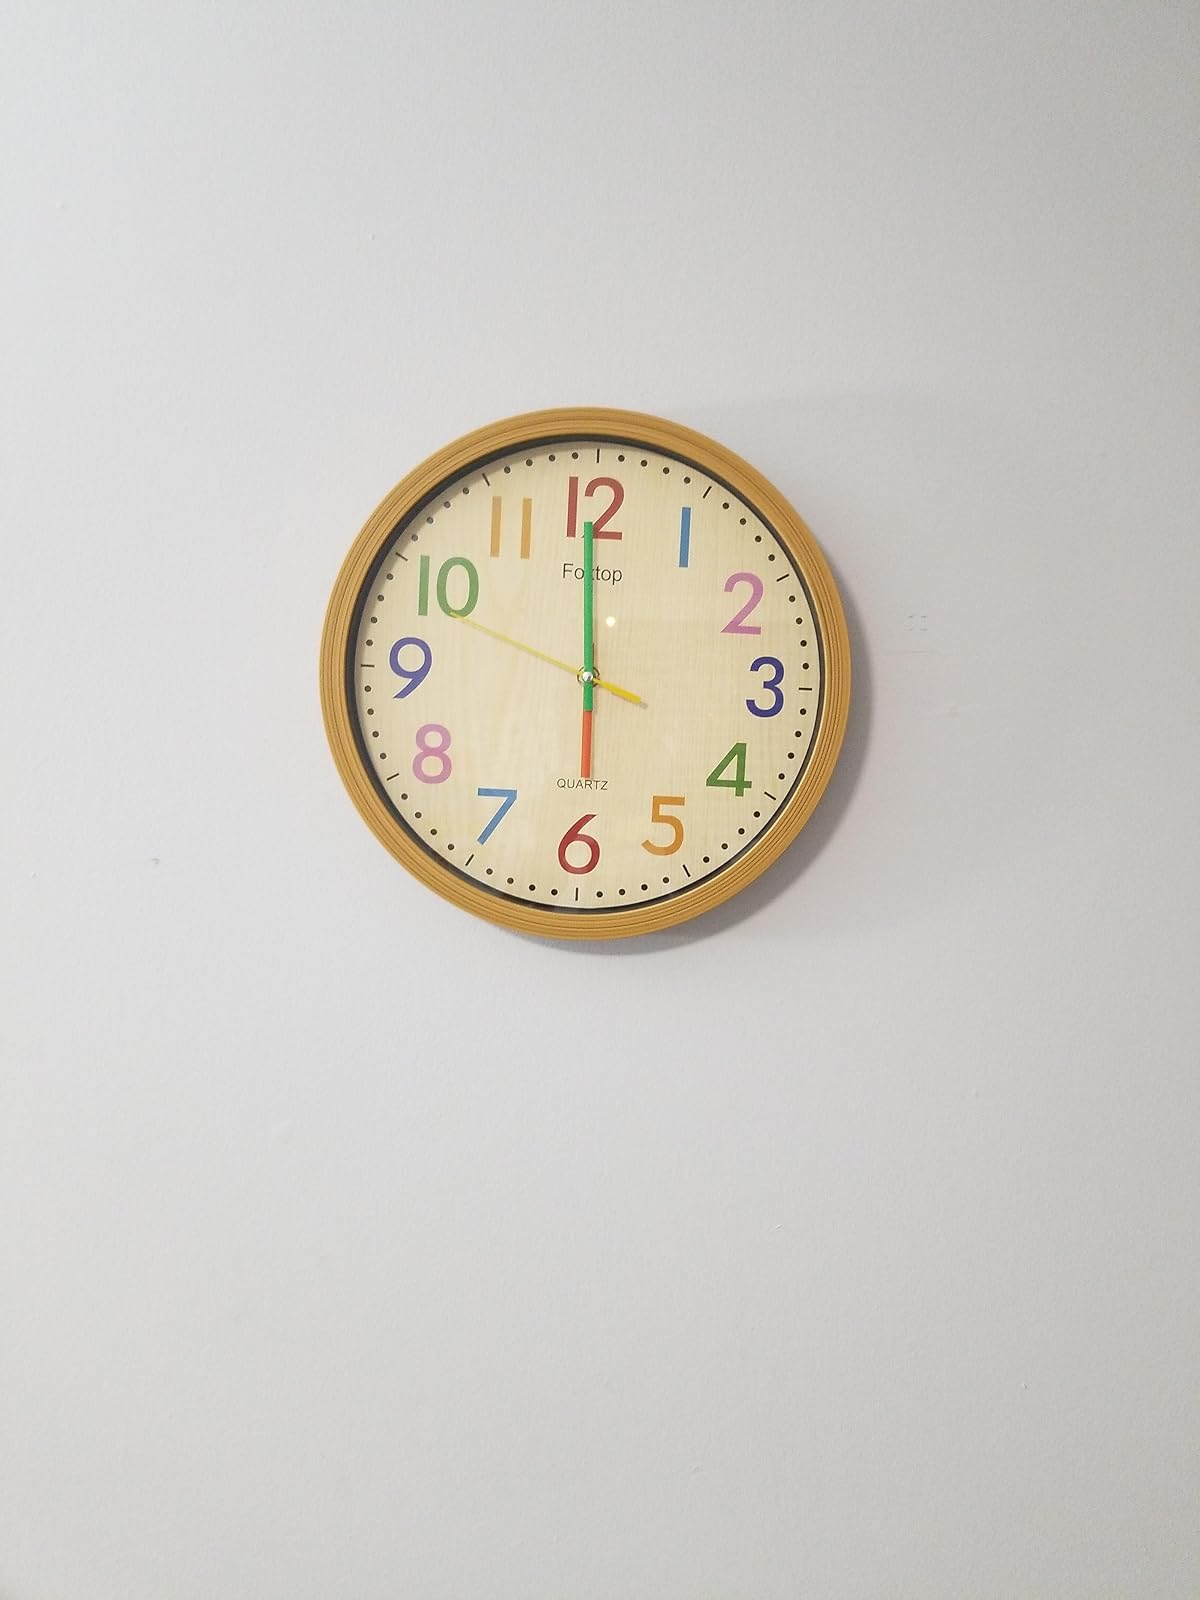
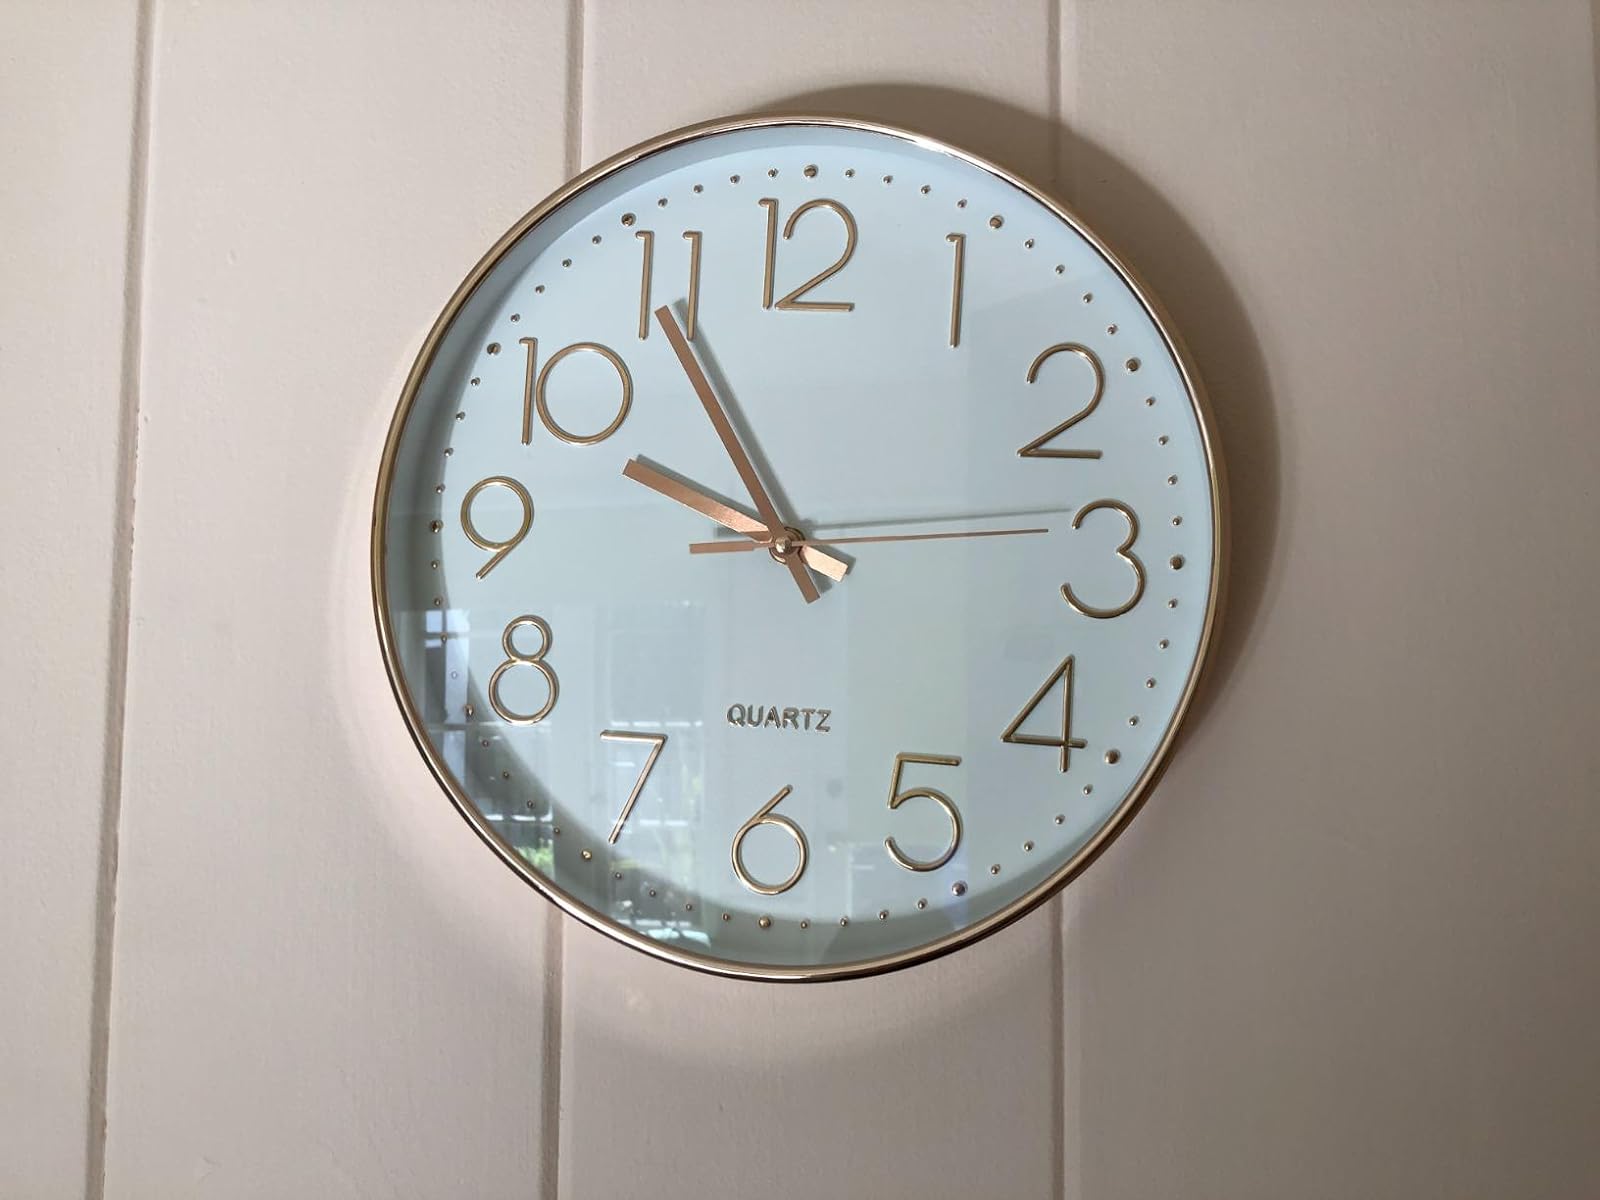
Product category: clock
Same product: no